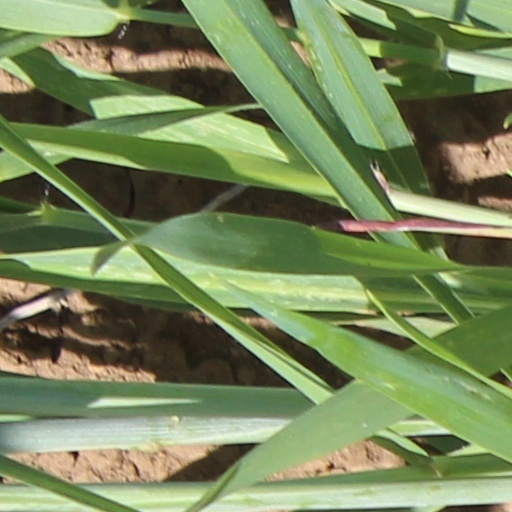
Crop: wheat